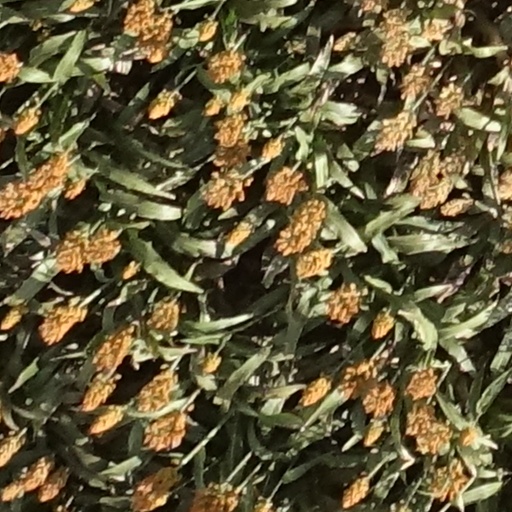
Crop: sorghum